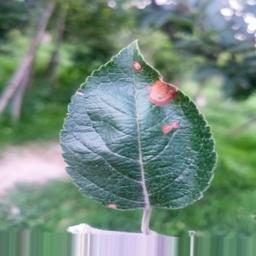
Label: Alternaria